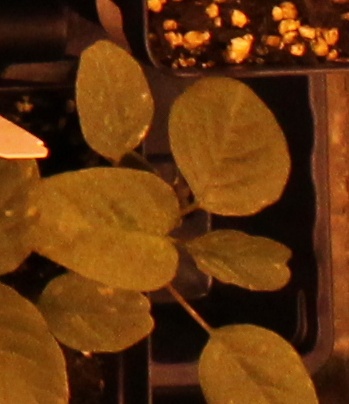
Label: Palmer Amaranth